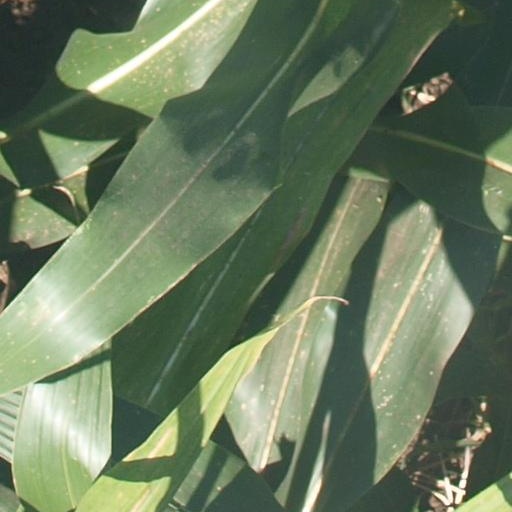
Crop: maize; corn